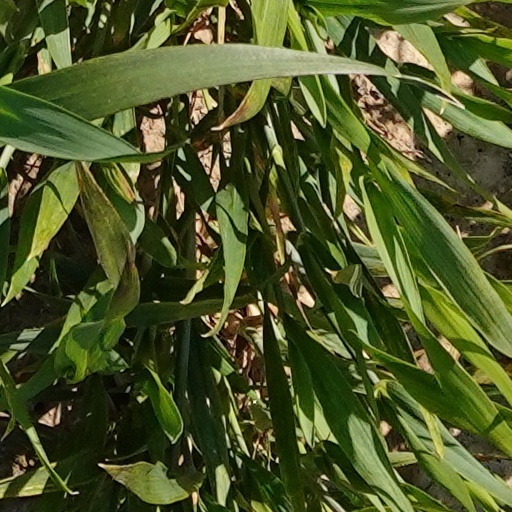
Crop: wheat